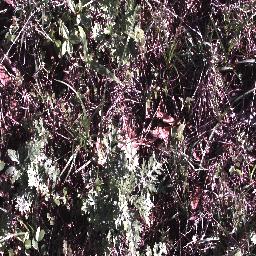
Label: parthenium